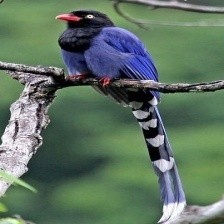
Species: TAIWAN MAGPIE
Scientific name: UROCISSA CAERULEA
ImageNet parent category: magpie